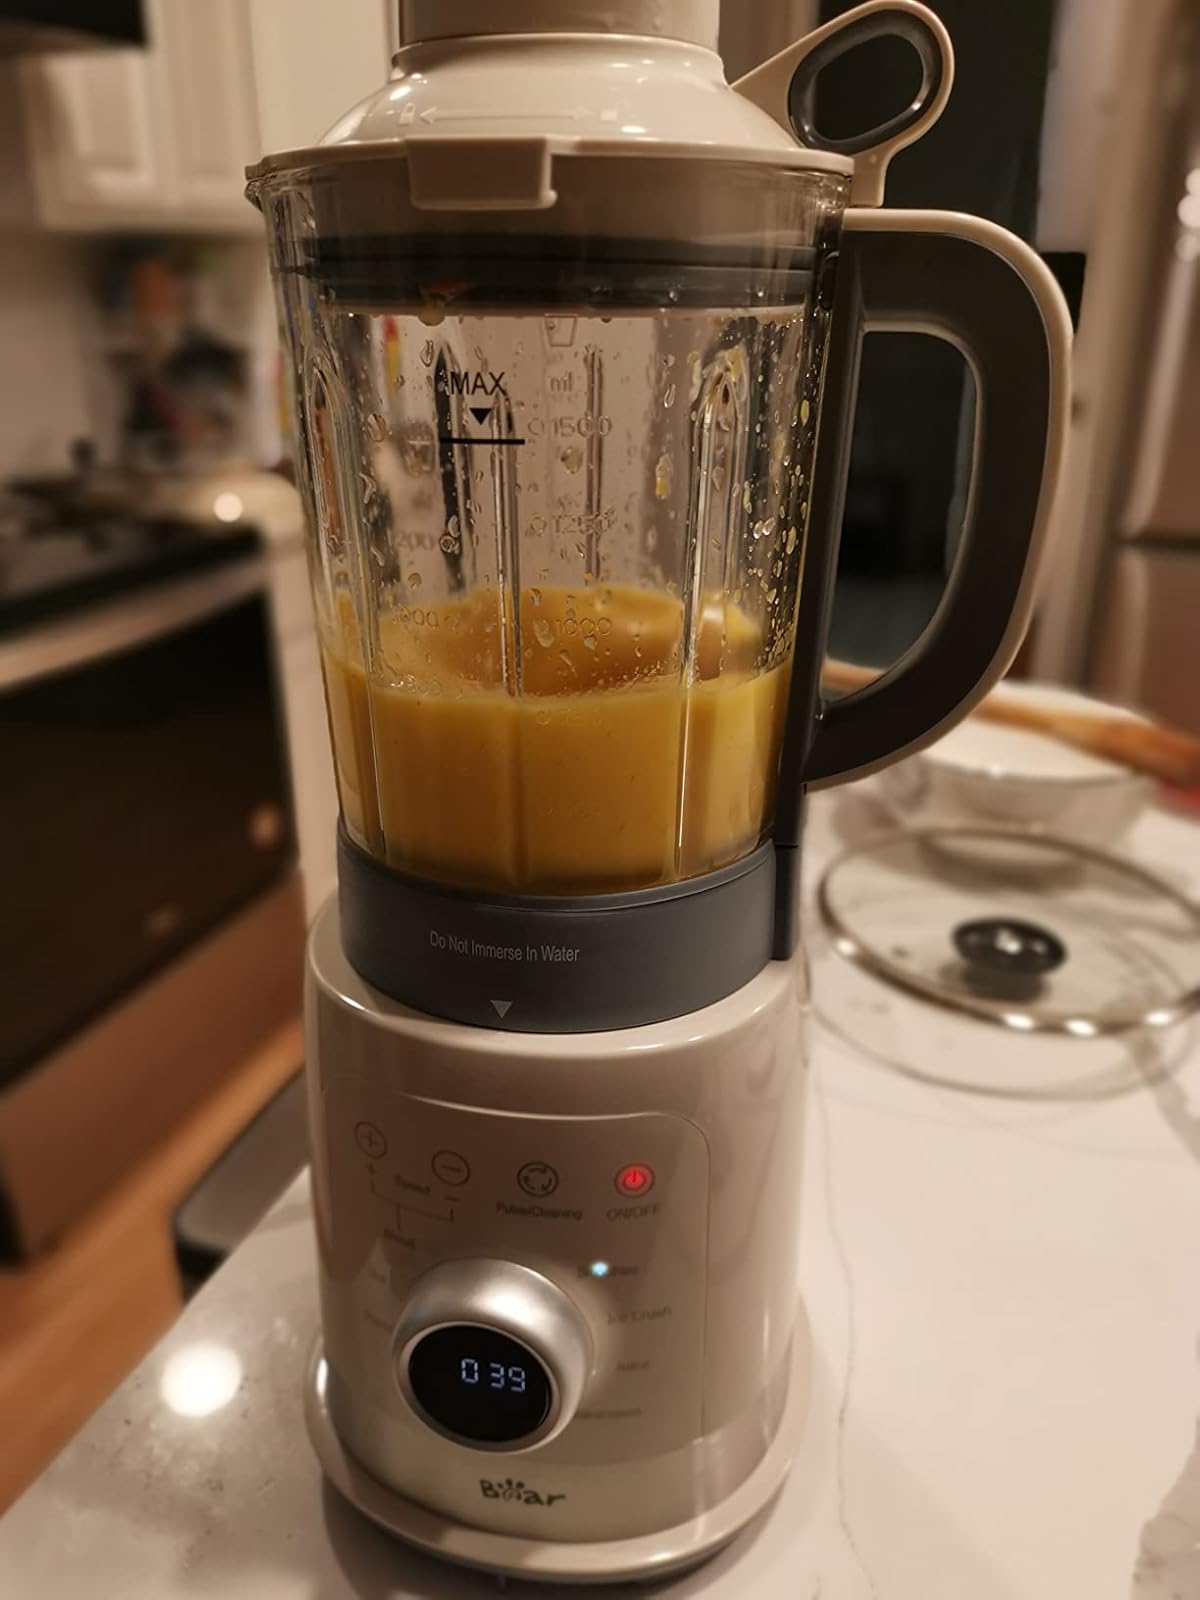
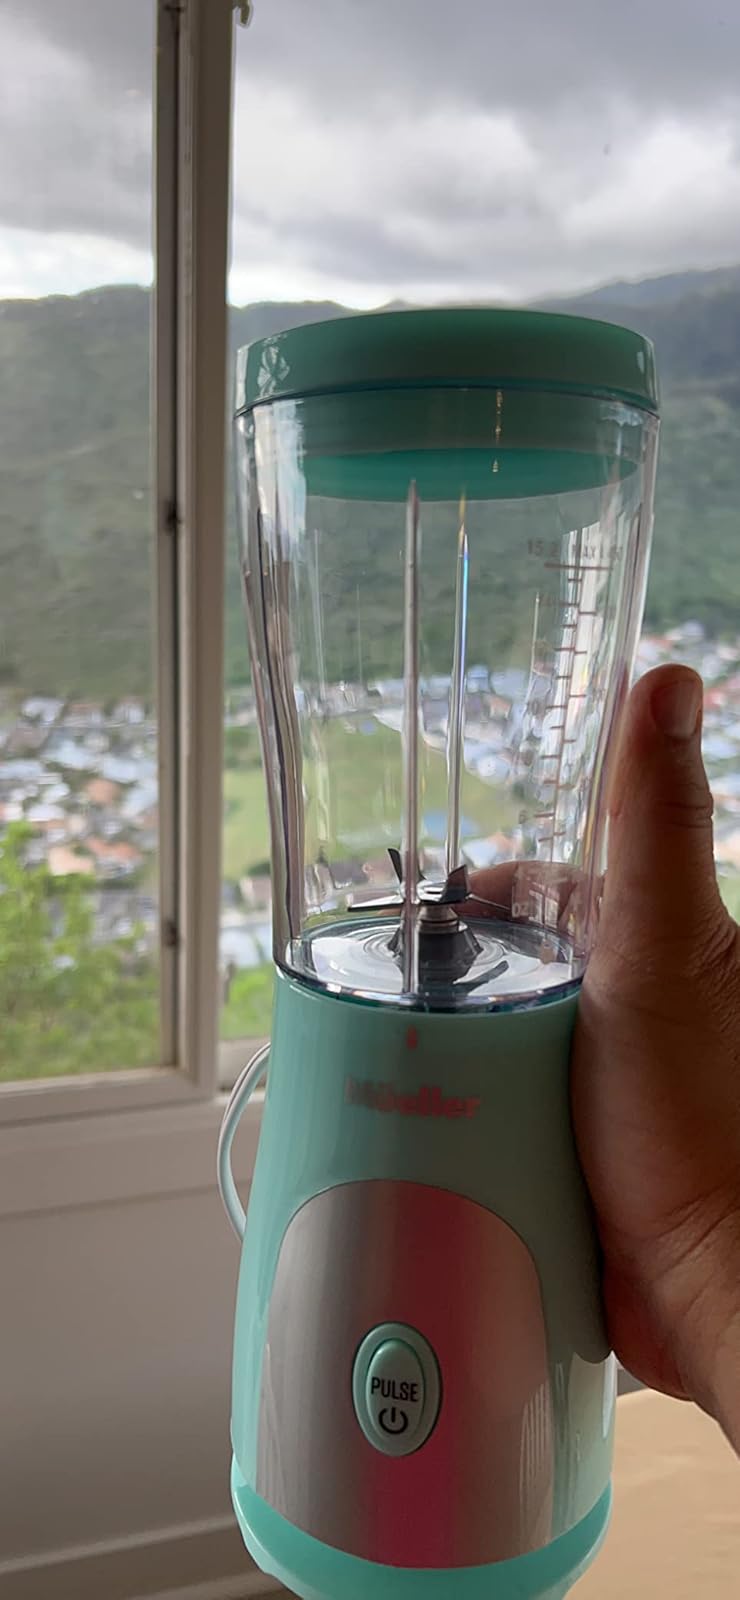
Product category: items_blender
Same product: no